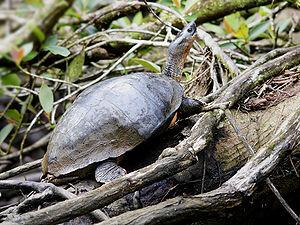
Rhinoclemmys funerea. Photo prise depuis un canot à Tortuguero, au Costa Rica.
Rhinoclemmys funerea est une espèce de tortues de la famille des Geoemydidae.